Dorset

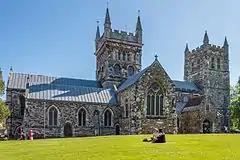
Wimborne Minster

Dorset is famed in literature for being the native county of author and poet Thomas Hardy, and many of the places he describes in his novels in the fictional Wessex are in Dorset, which he renamed "South Wessex". The National Trust owns Thomas Hardy's Cottage, in Higher Bockhampton, east of Dorchester; and Max Gate, his former house in Dorchester. Several other writers have called Dorset home, including Douglas Adams, who wrote much of "The Hitchhiker's Guide to the Galaxy" while he lived in Stalbridge; John le Carré, author of espionage novels, was born in Poole; Tom Sharpe of "Wilt" fame lived in Bridport; John Fowles ("The French Lieutenant's Woman") lived in Lyme Regis before he died in late 2005; T.F. Powys lived in Chaldon Herring for over 20 years and used it as inspiration for the fictitious village of Folly Down in his novel "Mr. Weston's Good Wine"; John Cowper Powys, his elder brother, also set a number of his works in Dorset, such as the novels "Maiden Castle" and "Weymouth Sands". Children's author Enid Blyton drew inspiration for many of her works from Dorset. The 19th-century poet William Barnes was born in Bagber and wrote many poems in his native Dorset dialect. Originating from the ancient Norse and Saxon languages, the dialect was prevalent across the Blackmore Vale but has fallen into disuse.